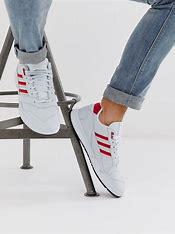
Brand: Adidas
Model: A R